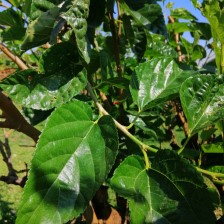
Variety: BlackOodTurkey